Isabella Clara Eugenia

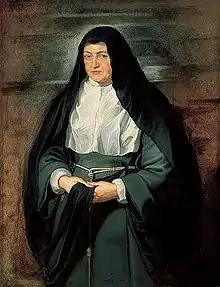
"Portrait of Isabella Clara Eugenia As a Nun" by Rubens, 1625

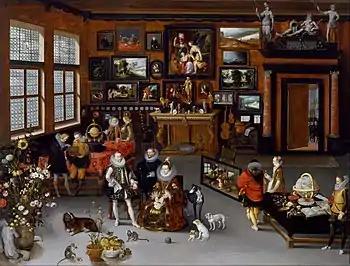
"Albert and Isabella Visiting an Art Gallery" by Jan Brueghel the Elder and Hieronymus Francken II.

Formally from 1598-1599, and effectively beginning from 1601, the Archduke and Archduchess ruled the Spanish Netherlands together. Their reign is a key period in the history of the Spanish Netherlands. After Albert's death in 1621, sovereignty over their lands was returned to Spanish Habsburgs, and Isabella was appointed Governor of the Netherlands on the King of Spain's behalf.